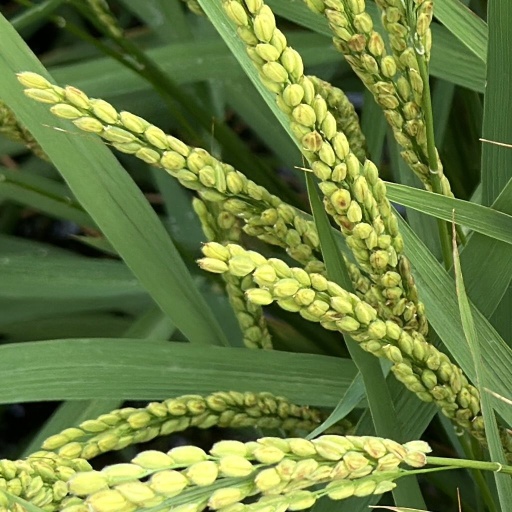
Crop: rice